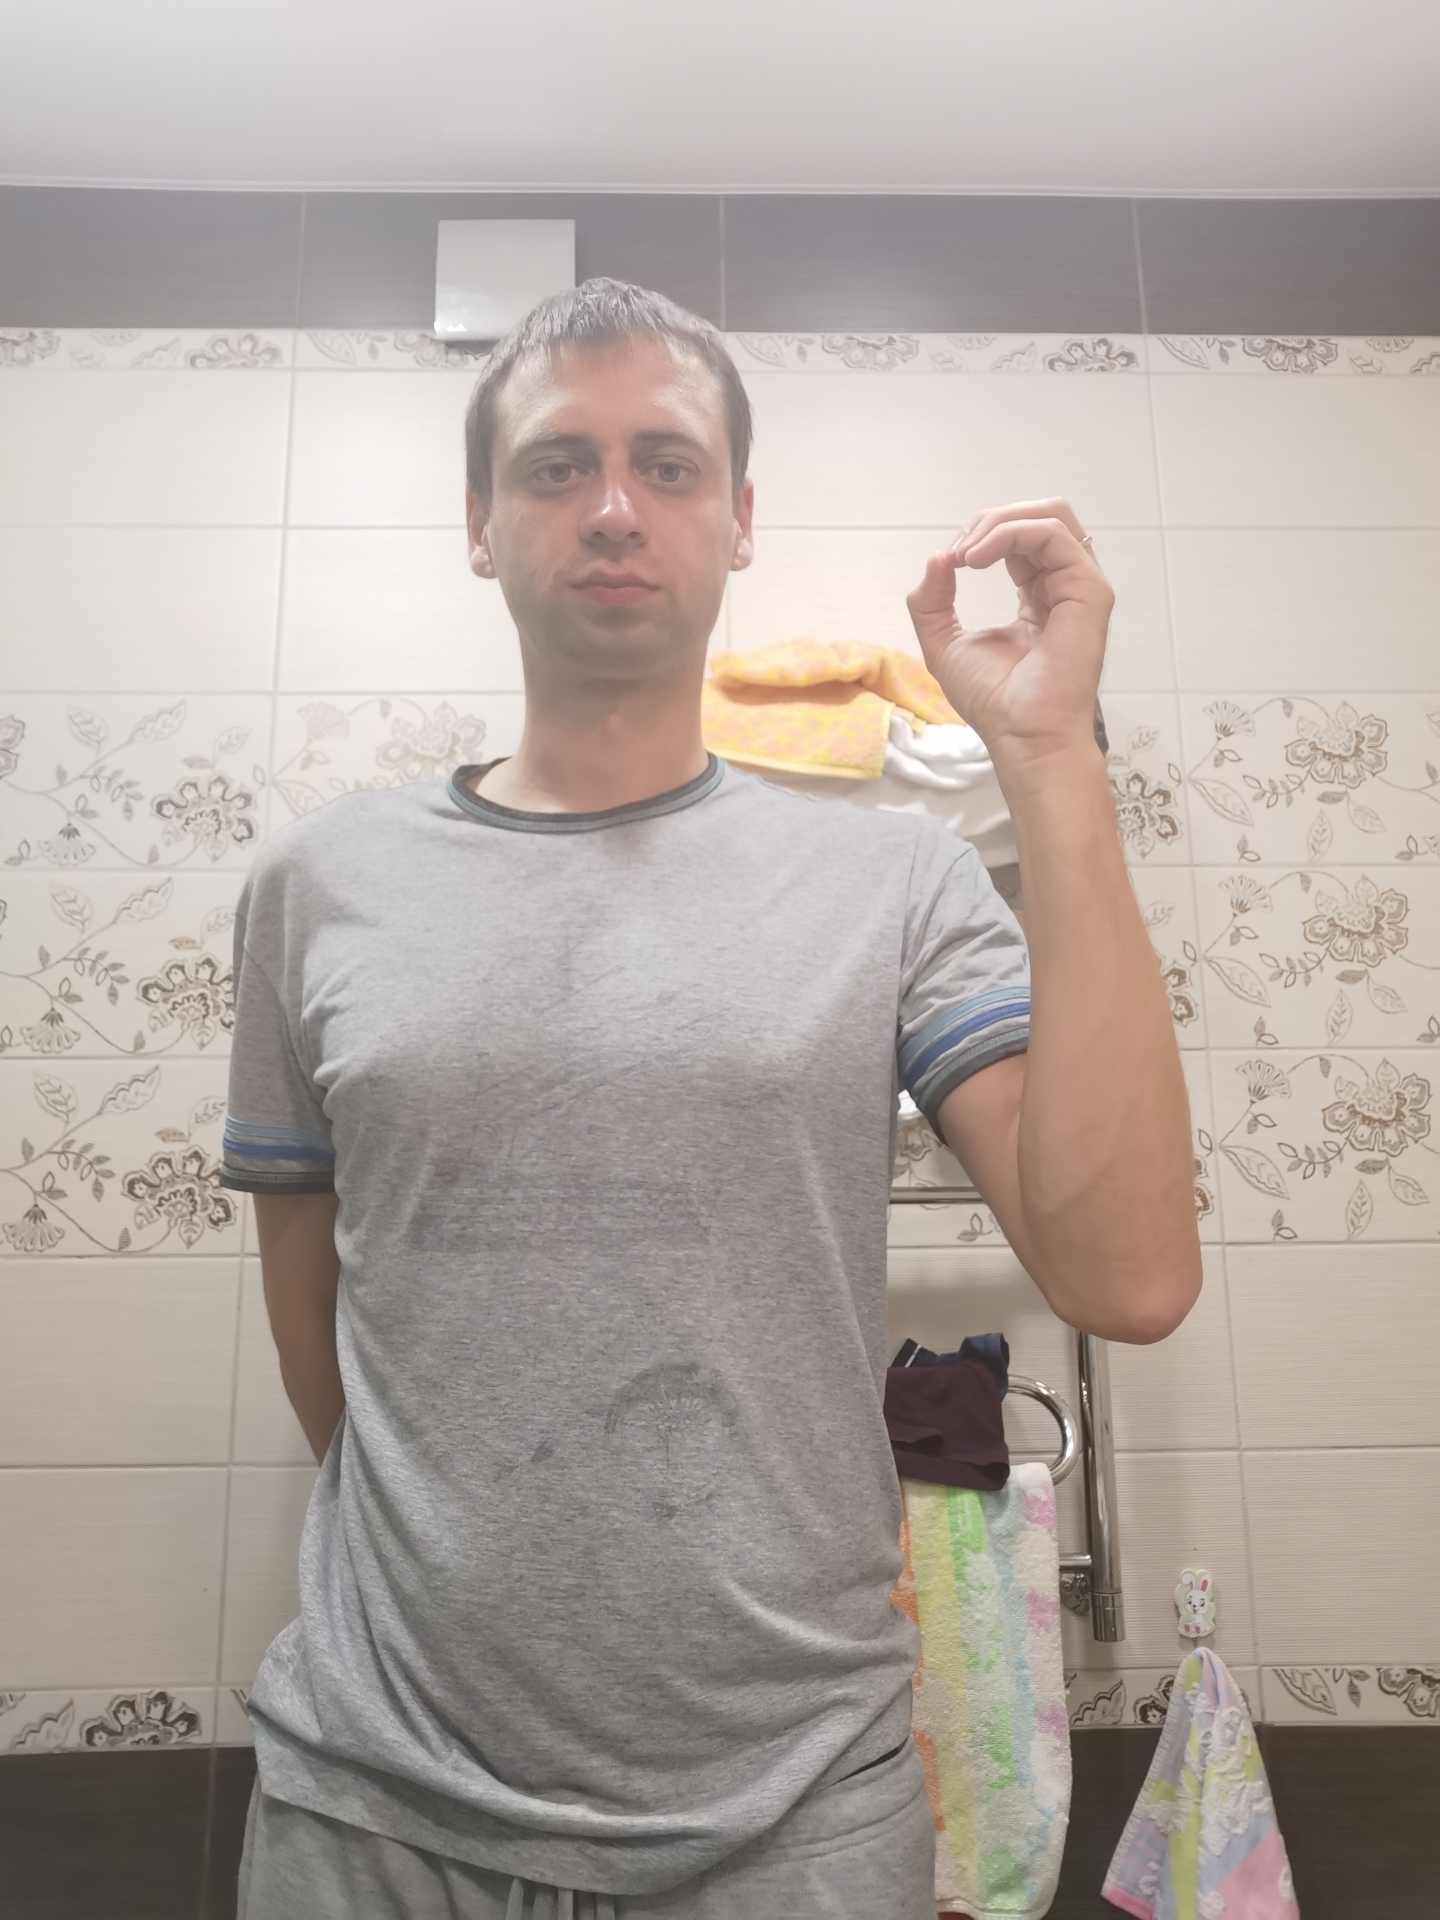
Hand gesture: grip